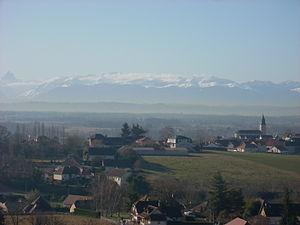
Sauvagnon vue de l'oppidum dans la forêt communale
Sauvagnon est une commune française située dans le département des Pyrénées-Atlantiques, en région Nouvelle-Aquitaine.